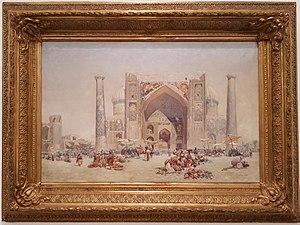
Guiorgui « Guigo » Gabachvili est un peintre géorgien né le 9 novembre 1862 à Tbilissi et mort le 28 octobre 1936 près de Kobouleti, en Adjarie.